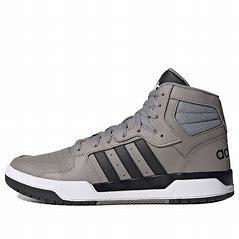
Brand: adidas
Model: NEO Entrap Mid Skate